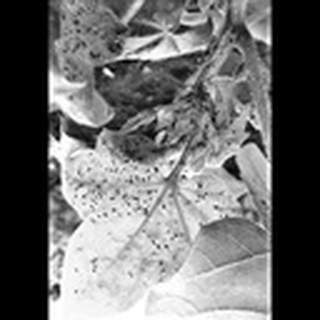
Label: cotton_aphids